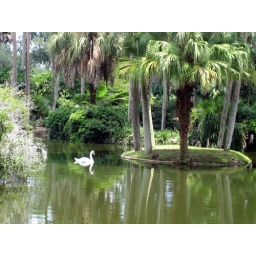
A swan in the lake at the north end of the tower.